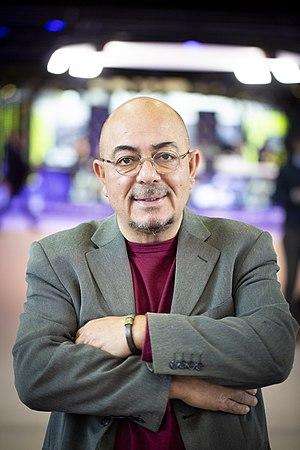
Niyazi Kızılyürek, né le 19 février 1959 à Nicosie dans la colonie britannique de Chypre, est un politologue, chroniqueur et homme politique chypriote, membre du Parti progressiste des travailleurs. Il est élu député européen en 2019.